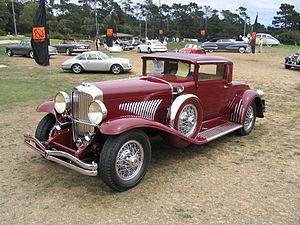
Les Duesenberg J, JN, SJ et SSJ sont des modèles d'automobiles du constructeur automobile américain Duesenberg, produites à 481 exemplaires entre 1929 et 1937, et déclinés sous de multiples carrosseries.